Dormie Network Classic

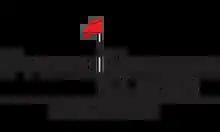

The Dormie Network Classic was a golf tournament on the Korn Ferry Tour. It was played in April 2019 at Briggs Ranch Golf Club in San Antonio, Texas. Zhang Xinjun won the tournament by five strokes over Lanto Griffin and Chase Seiffert. All three players would finish the Web.com Tour regular season inside the top 25 on the points list, thereby graduating to the PGA Tour.